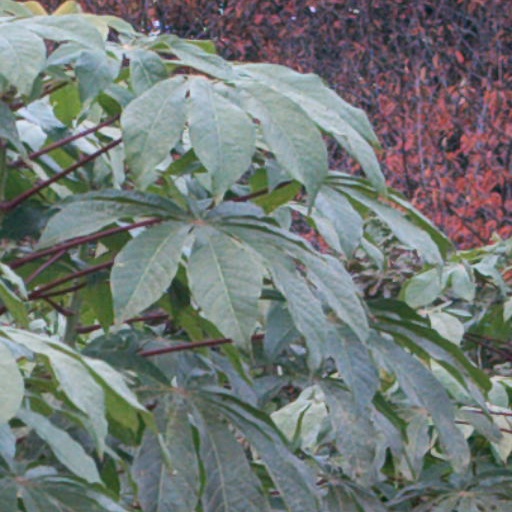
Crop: cassava